Johnny Hopp

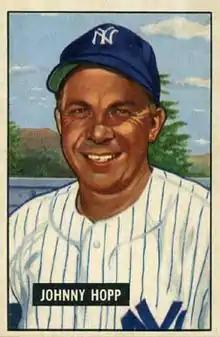
Hopp with the Yankees

Then, in , he had his best overall season. Playing as the Cardinals' everyday center fielder (in the absence of Terry Moore, who was performing World War II military service), Hopp reached career highs in hits (177), runs scored (106), doubles (35), home runs (11) and runs batted in (72); his batting average (.336) was his second-best. The Redbirds won their third consecutive National League championship. In the all-St. Louis 1944 World Series, he again started every game and played errorless ball as the Cardinals won their second world title in three seasons, overcoming the Browns, four victories to two. Hopp had a relatively quiet Series at the plate, collecting five singles in 17 at bats.